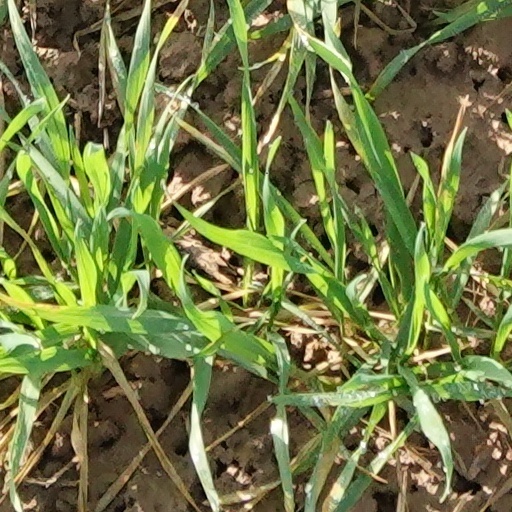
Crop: wheat